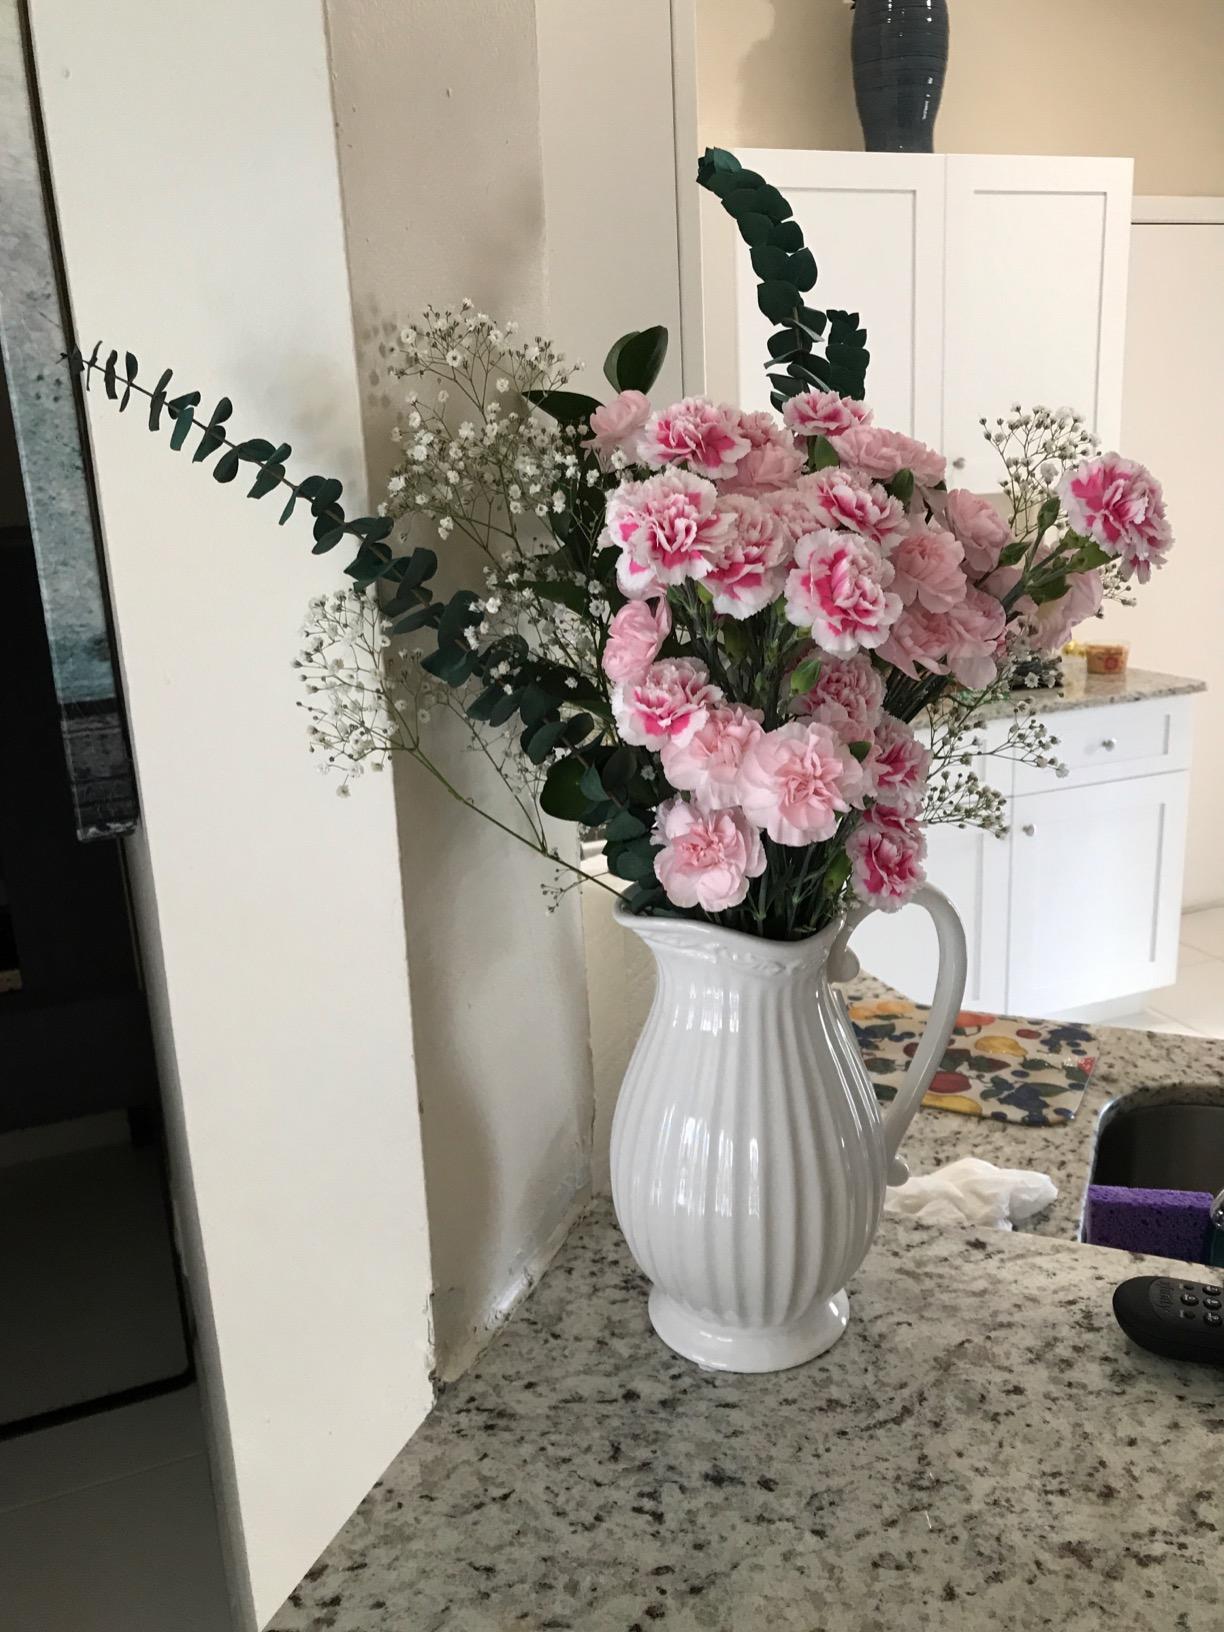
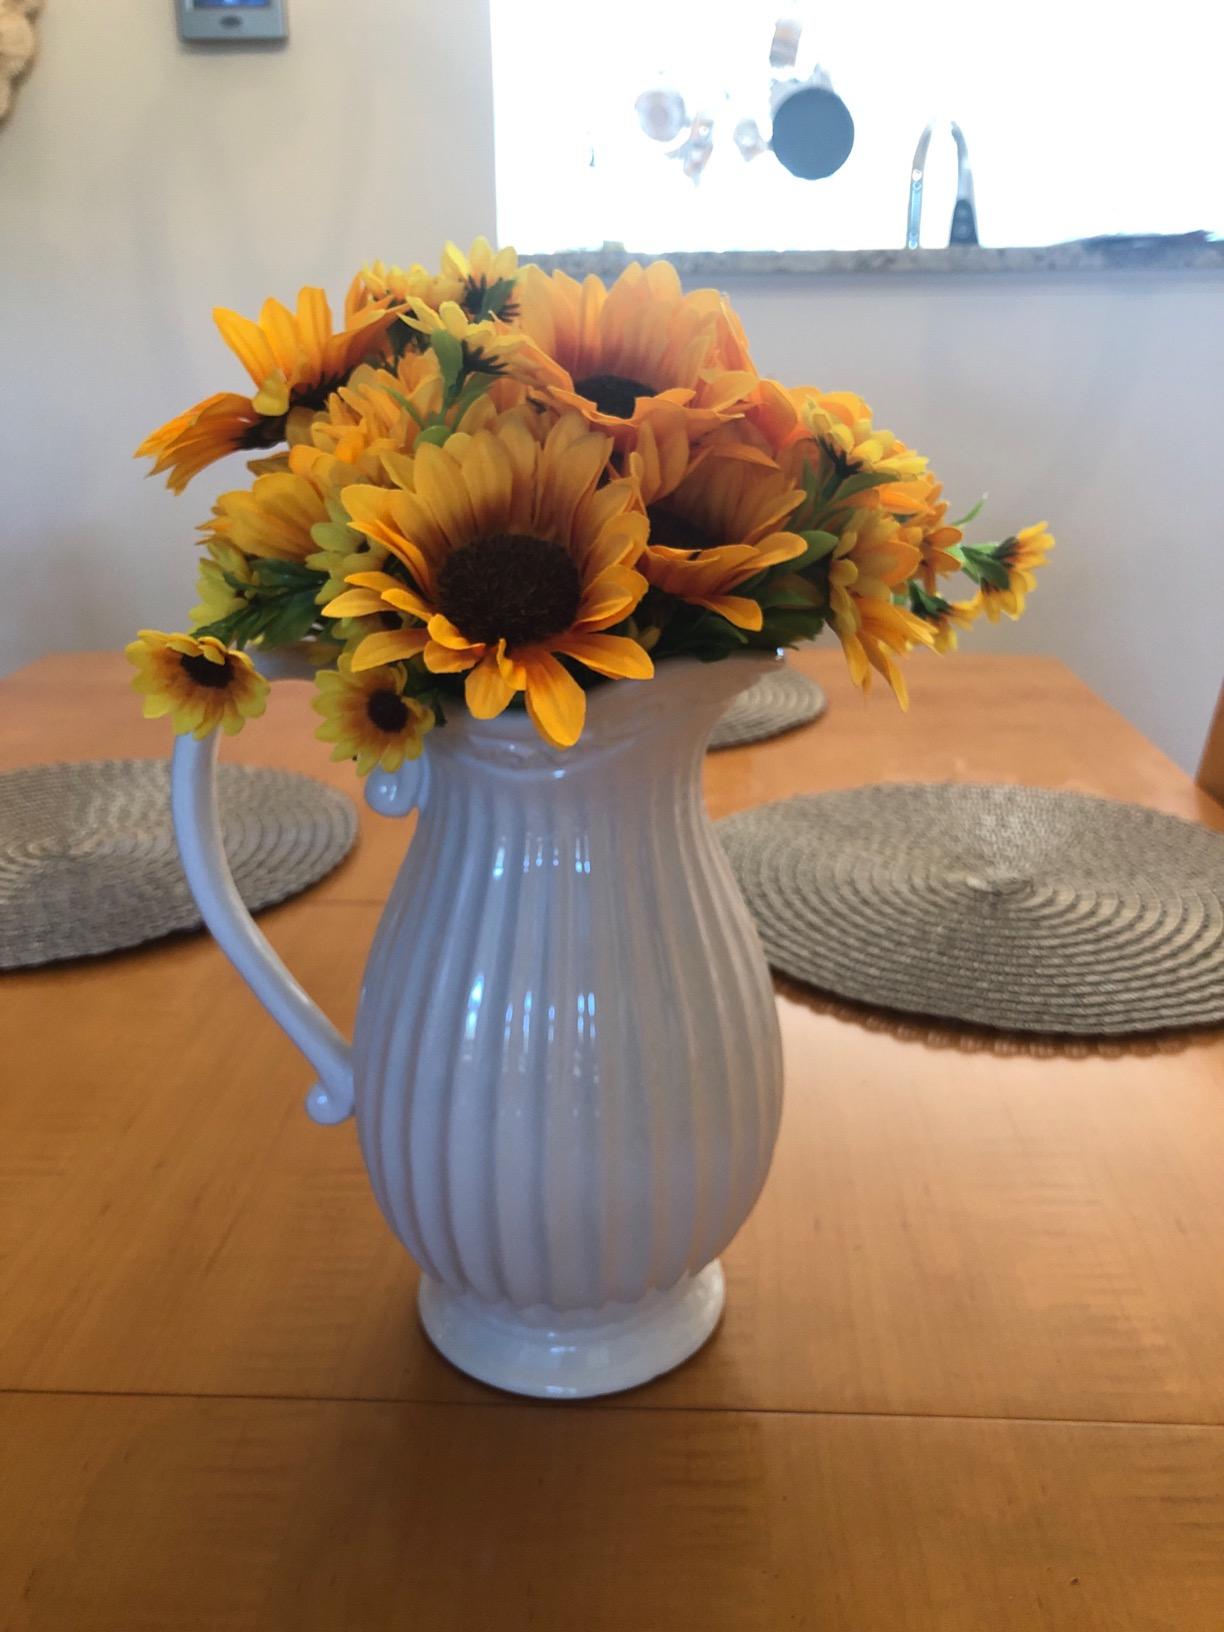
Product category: vase
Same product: yes